Black Death in the Holy Roman Empire

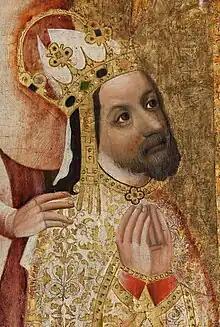
Charles IV was emperor at the time.

The Black Death was present in the Holy Roman Empire between 1348 and 1351. The Holy Roman Empire, composed of modern-day Germany, Switzerland, Austria, Belgium and the Netherlands, was, geographically, the largest country in Europe at the time, and the pandemic lasted several years due to the size of the Empire.